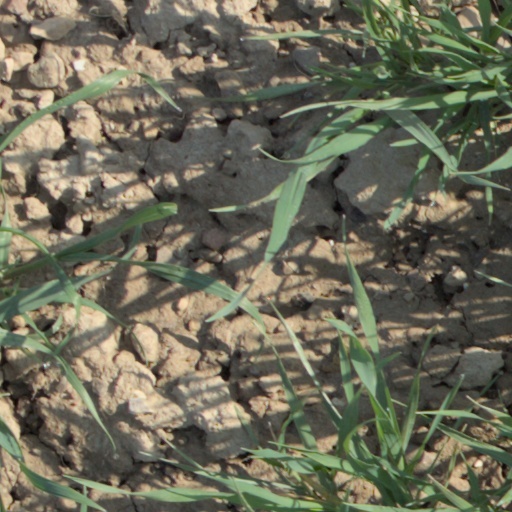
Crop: wheat